Linthorpe

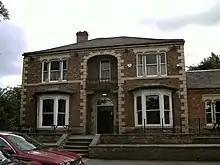
The Linthorpe Hotel

The Linthorpe Hotel public house, formerly a doctors surgery and residence, was opened in 1957 and stands within its own original expansive grounds. These grounds once contained a carriage turning circle, vegetable garden, orchard and lawns. The grounds still possess several mature trees around the perimeter.